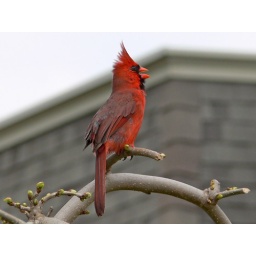
A red bird singing in a tree.